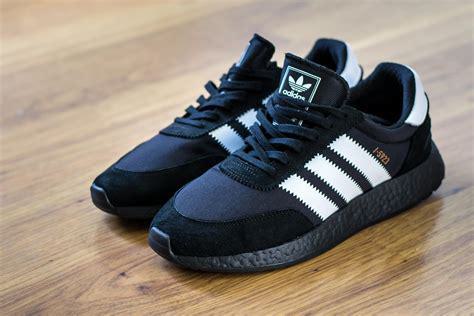
Brand: Adidas
Model: I 5923